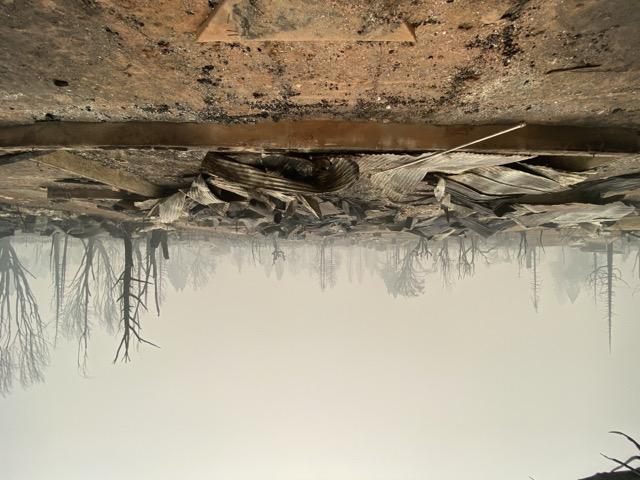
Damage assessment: destroyed